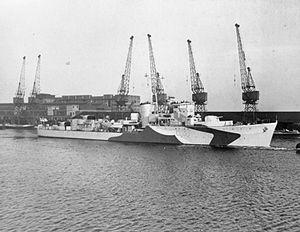
Le HMS Chiddingfold est un destroyer d'escorte de classe Hunt de type II construit pour la Royal Navy pendant la Seconde Guerre mondiale